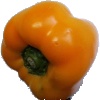
Label: yellow_pepper